Operation Acrobat

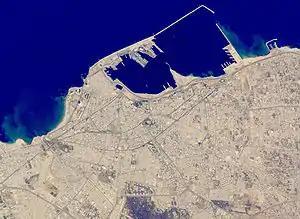
Modern NASA satellite photograph of the city of Tripoli and its port

Operation Acrobat was a proposed British attack on Tripoli in 1942. It was discussed on 9 and 13 January 1942 by the Chiefs of Staff and representatives of Middle East Command (General Sir Claude Auchinleck). The Chief of the Imperial General Staff, General Alan Brooke, wondered if the operation "was on" because of the delays in the capture of Cyrenaica (following Allied victory in Operation Crusader) because it could not be carried out for six weeks, during which Axis reinforcements could flow into Africa from Italy. Brooke had a low opinion of Auchinleck's staff, though not of Auchinleck; the situation in the Far East was already serious (Japan had been at war with Britain and the US since December 1941, quickly bringing about the Fall of Singapore, the Japanese invasion of Burma and Indian Ocean raid). The planning of Operation Acrobat is depicted by a propaganda film "Tunisian Victory" (1944). Acrobat was intended as an accompanying operation to Operation Gymnast, an Allied invasion of Vichy French North Africa (Morocco and Algeria), which Churchill was trying to persuade the American leaders to agree. Acrobat ceased to be feasible after the British defeat at the Battle of Gazala, the retreat to El Alamein in Egypt and the First Battle of Alamein but Gymnast, renamed Operation Torch, began in November 1942.